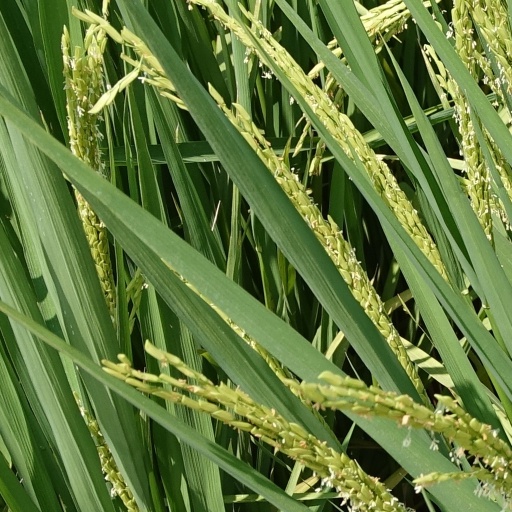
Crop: rice